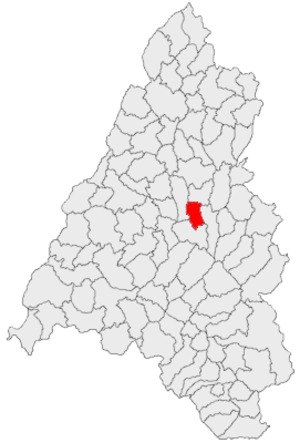
Țețchea est une commune roumaine du județ de Bihor, en Transylvanie, dans la région historique de la Crișana et dans la région de développement Nord-Ouest.